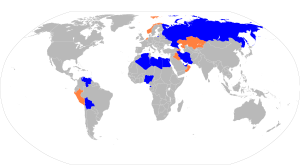
Le Forum des pays exportateurs de gaz est un forum intergouvernemental visant à défendre les intérêts nationaux des principaux pays exportateurs de gaz naturel.